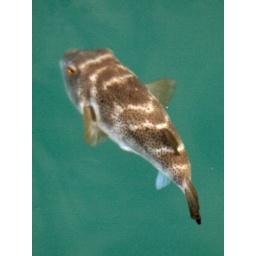
0930m unknown fish near bachas beach santa cruz